Lech Wałęsa

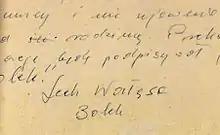
Signature "Lech Wałęsa-Bolek" on the collaboration agreement with Security Service from the "Kiszczak archives"

After losing the 1995 election, Wałęsa announced he would return to work as an electrician at the Gdańsk Shipyard. Soon afterwards, he changed his mind and chose to travel around the world on a lecture circuit. Wałęsa developed a portfolio of three lectures ("The Impact of an Expanded NATO on Global Security", "Democracy: The Never-Ending Battle" and "Solidarity: The New Millennium"), and reads them at universities and public events with an appearance fee of around £50,000 ($70,000).